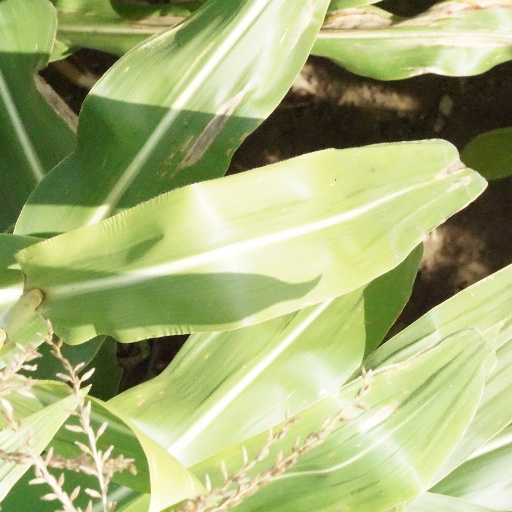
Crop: maize; corn